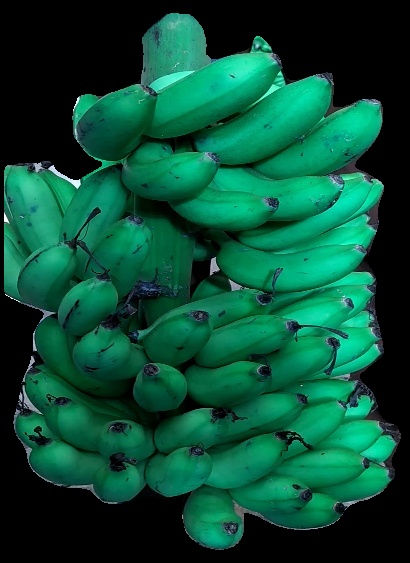
Variety: rasbale
Grade: grade1